Bob Ragland

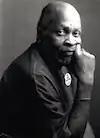

Bob Ragland (December 11, 1938 – April 10, 2021) was an artist and teacher based in Denver, Colorado. He is best known for his oil paintings and his found object sculptures, as well as his practical "Non-Starving Artist" philosophy. The Bob Ragland Branch of the Denver Public Library is named in his honor.